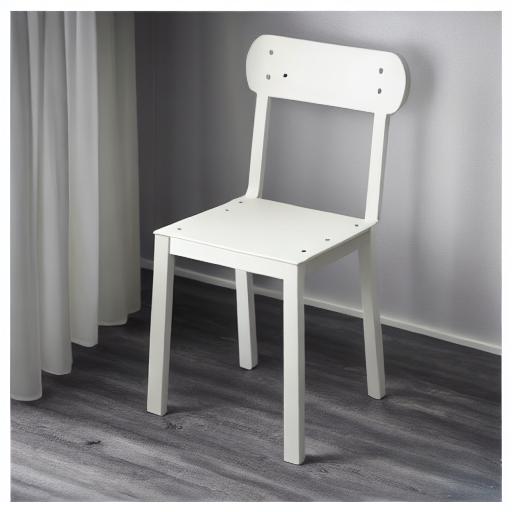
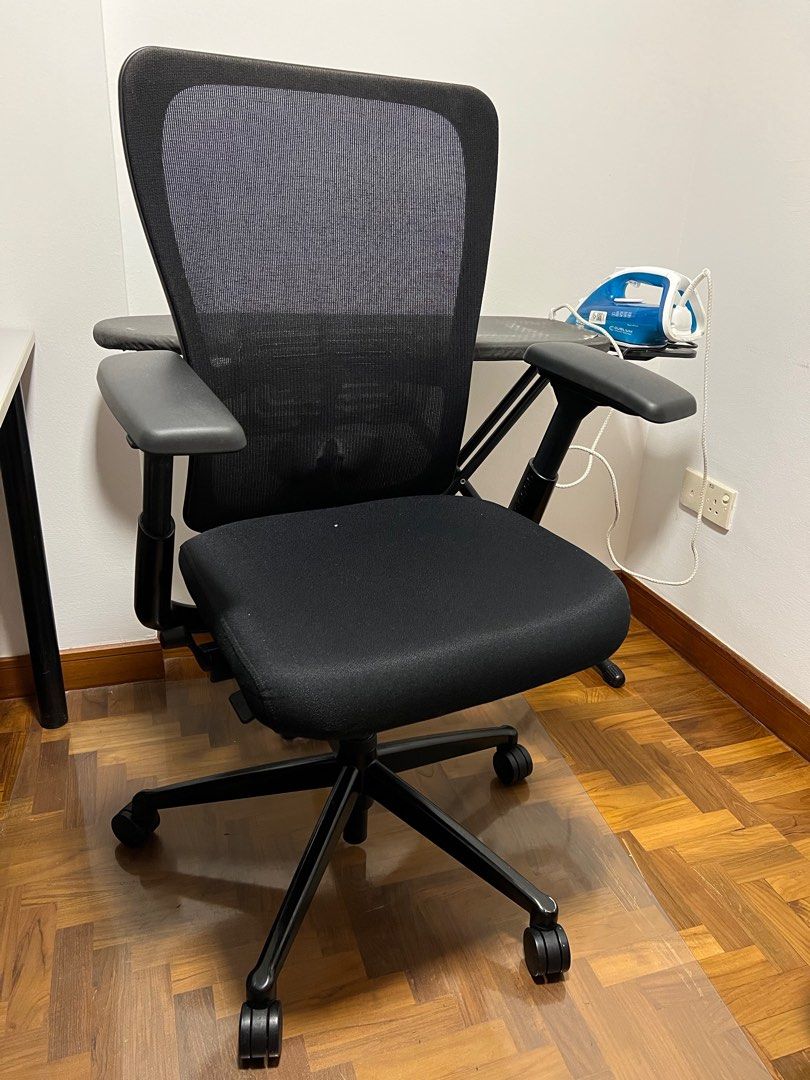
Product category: items_chair
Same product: no